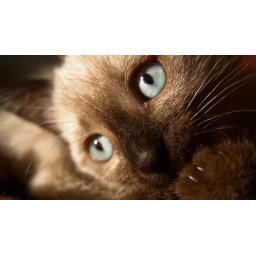
blue sky in he's eyes